Pollepel Island

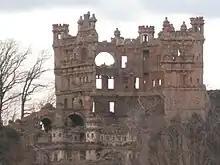
The collapsed wall viewed from shore

Circa 1900–1910 the US Navy re-gunned a number of older ships. Bannerman bought the old guns, presumably at scrap value. In 1917, following the American entry into World War I, Bannerman sold a number of these weapons to the US Army, which intended to mount them on new carriages as field guns for the Western Front. Thirty 6-inch (152 mm) 30-caliber ex-Navy guns were acquired by the Army, but sources do not indicate whether any of these were sent to France. The Army's 6-inch gun units in France primarily used former Army coast defense weapons; none of these units completed training and thus did not see action.